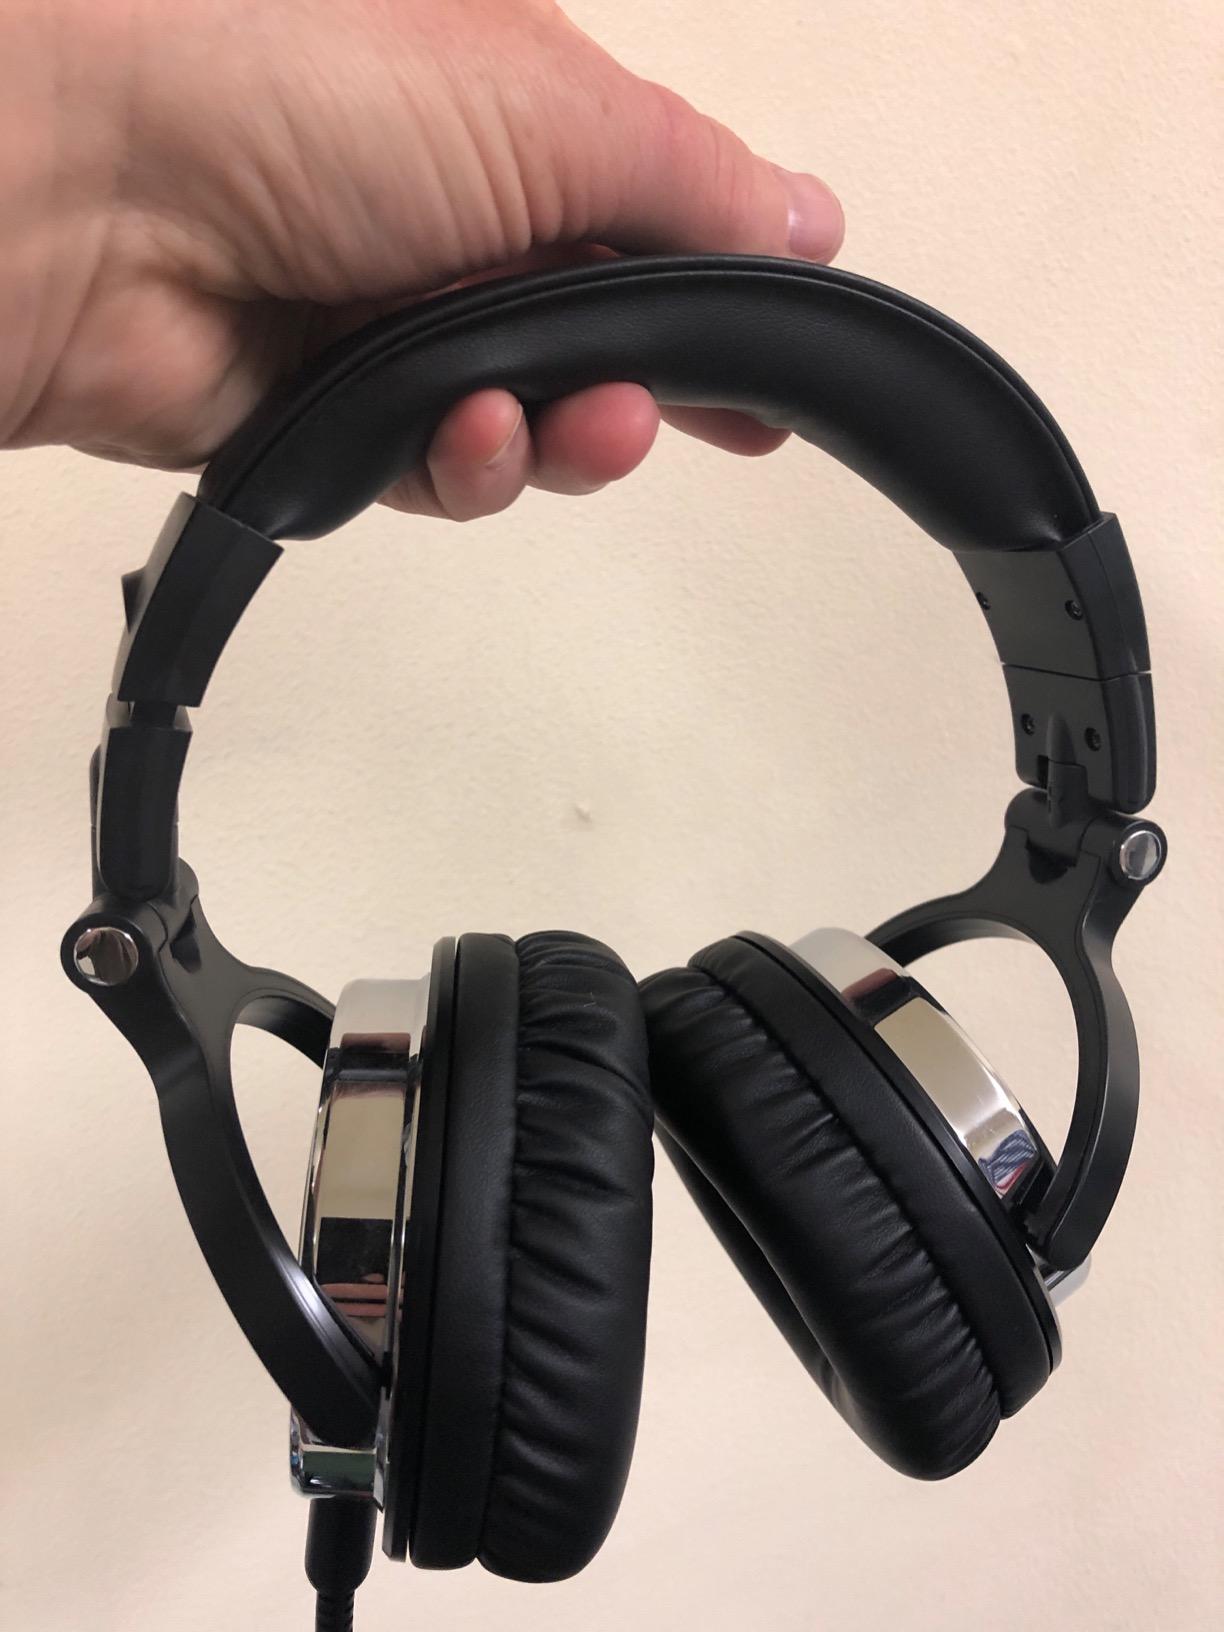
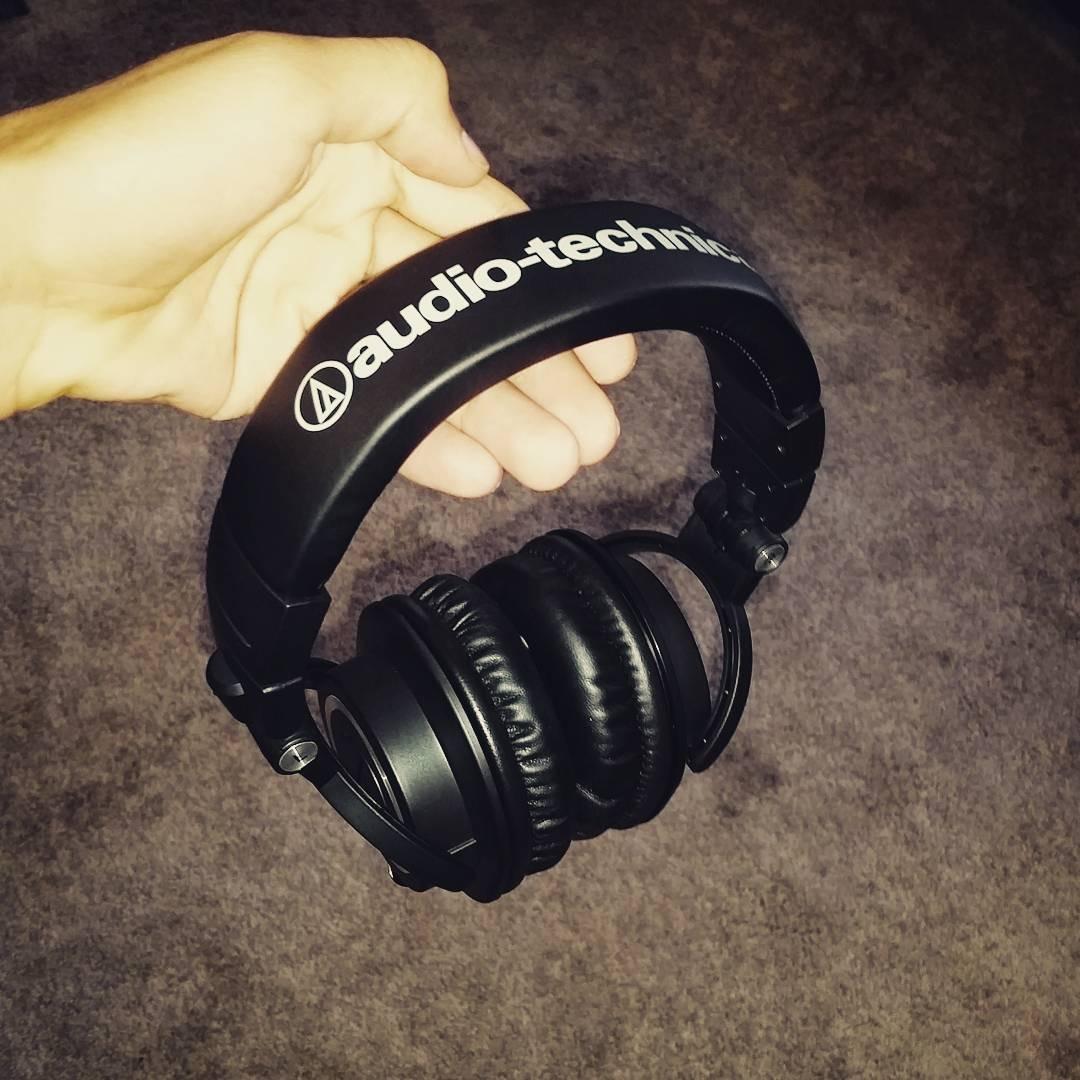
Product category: headphones
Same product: no